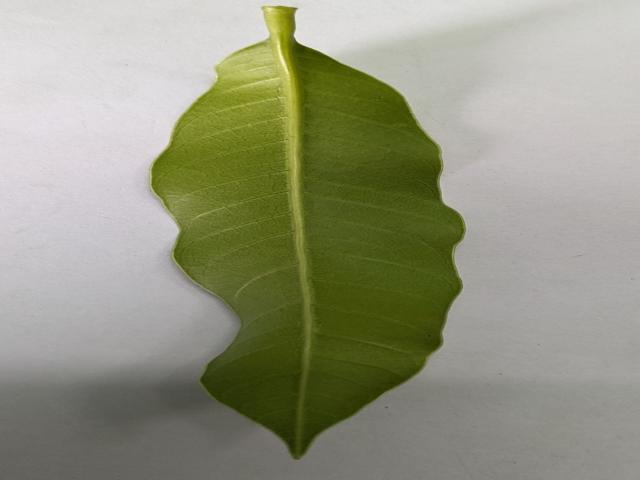
Mango leaf variety: Amrapali